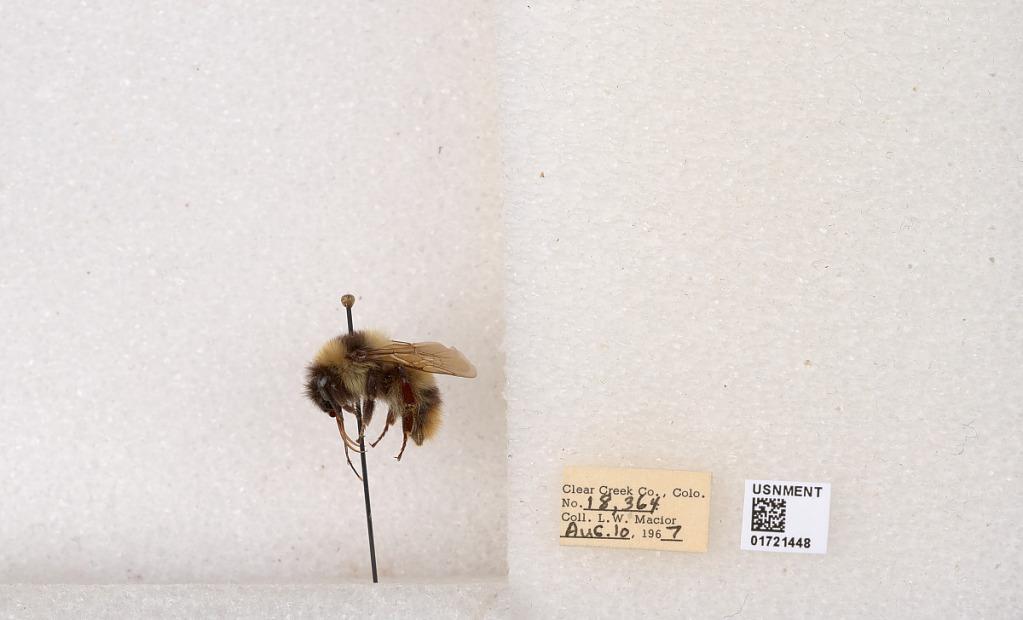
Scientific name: Bombus kirbyellus
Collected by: L. Macior
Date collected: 1967-8-10
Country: United States
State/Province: Colorado
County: Clear Creek
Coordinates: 39.6891, -105.644